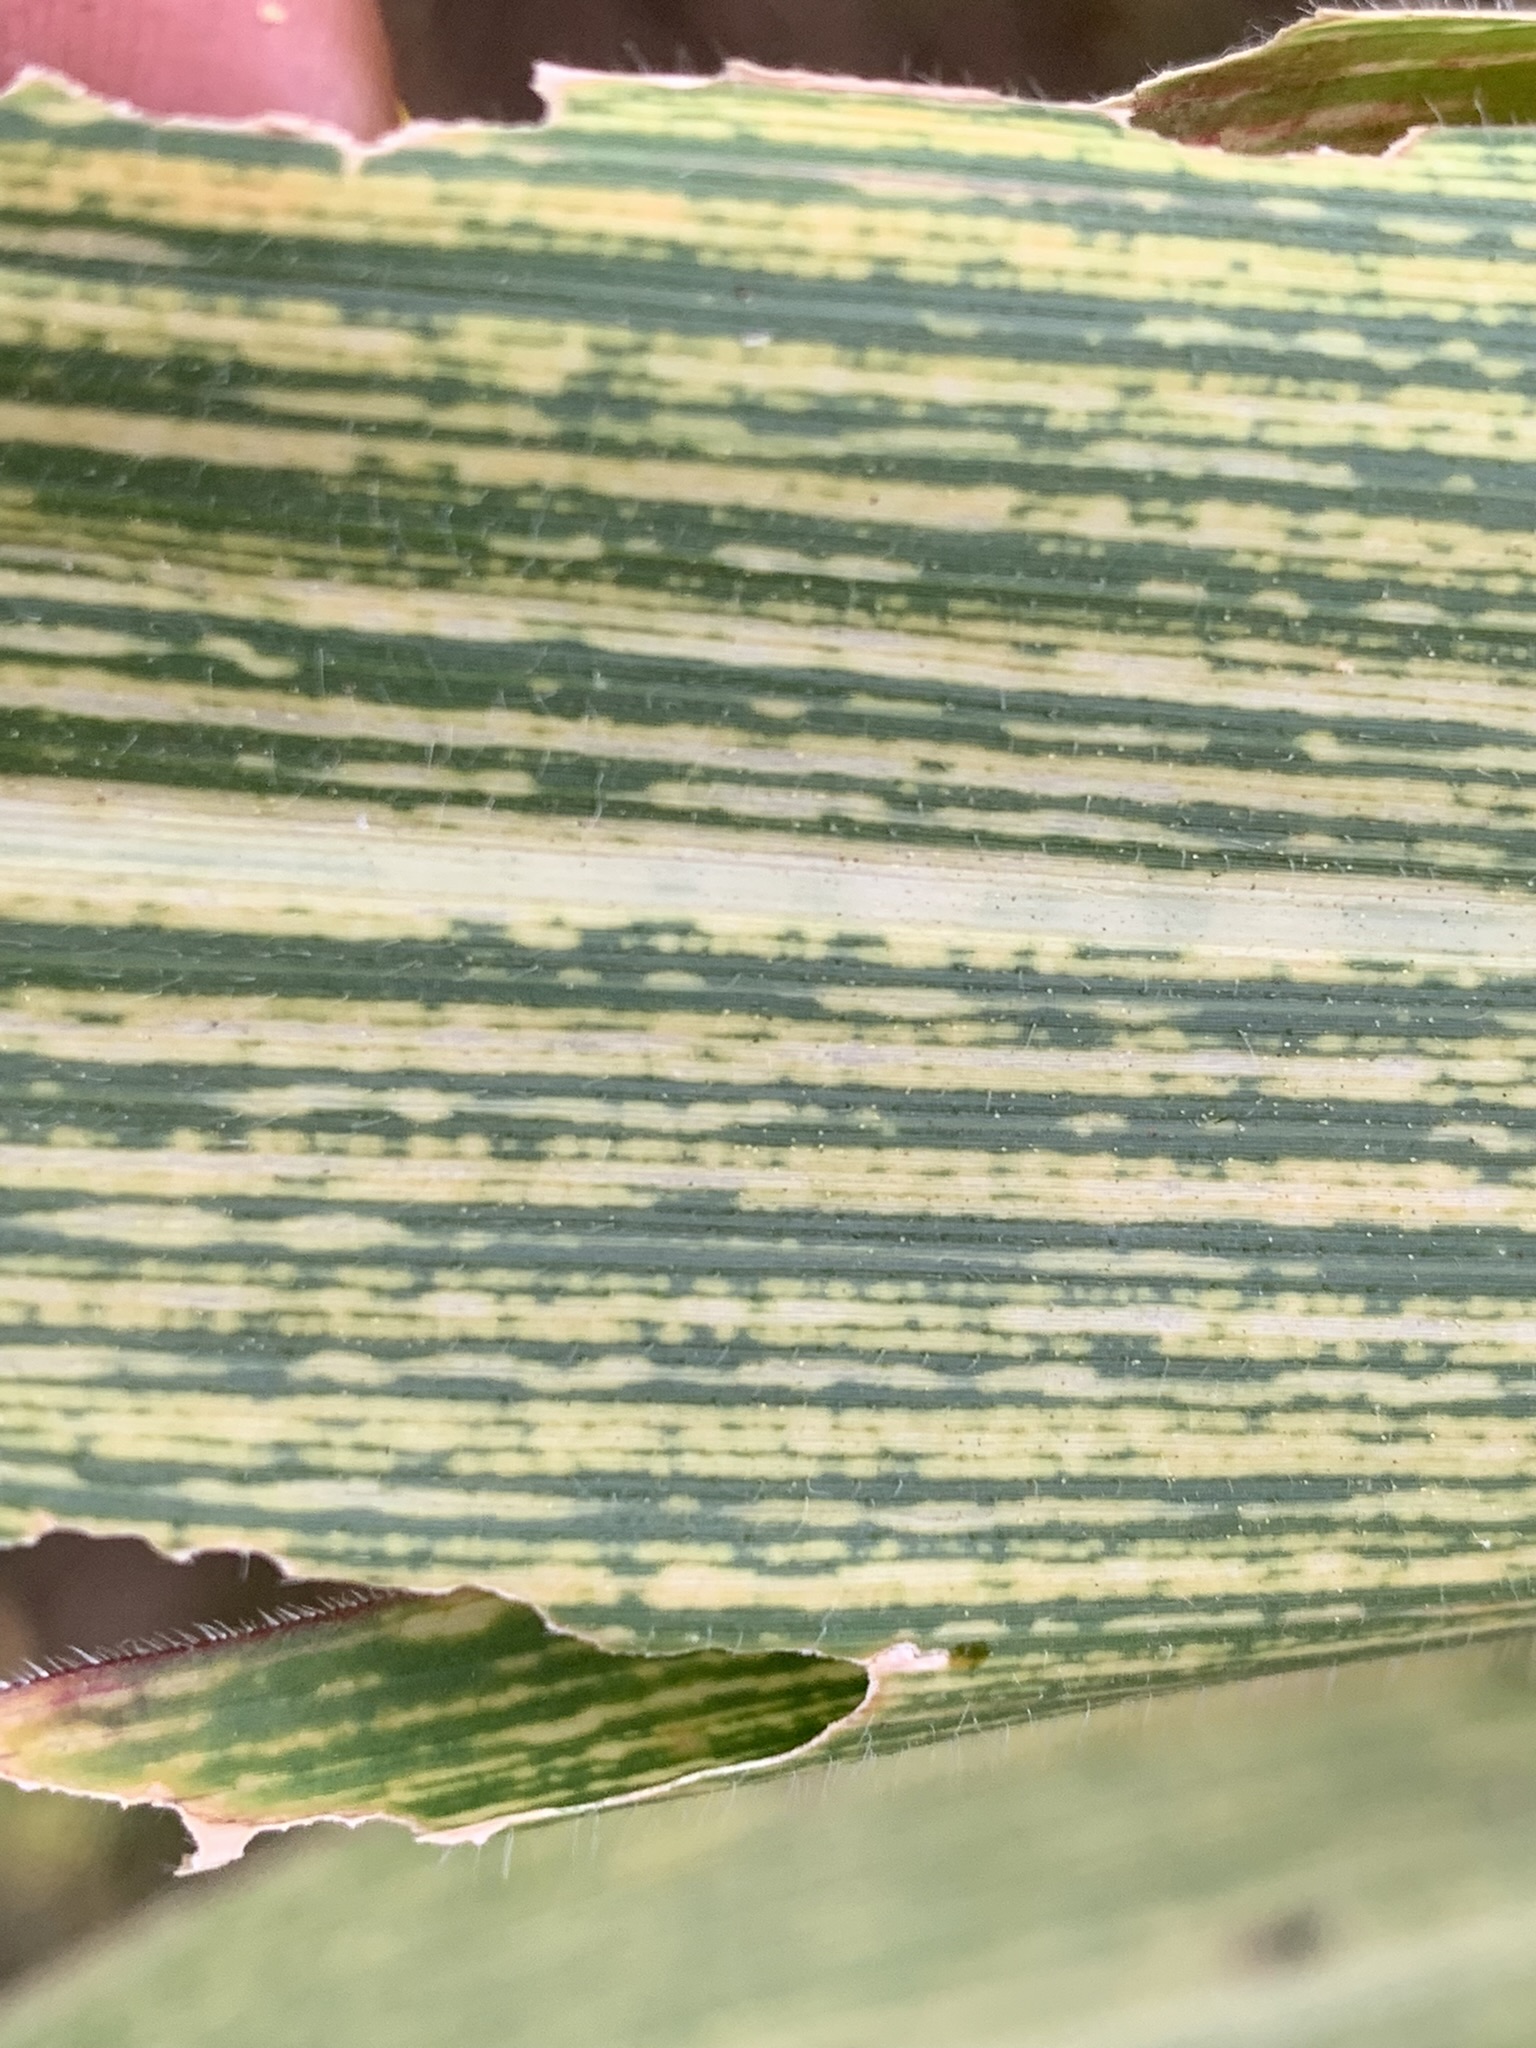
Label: MSV